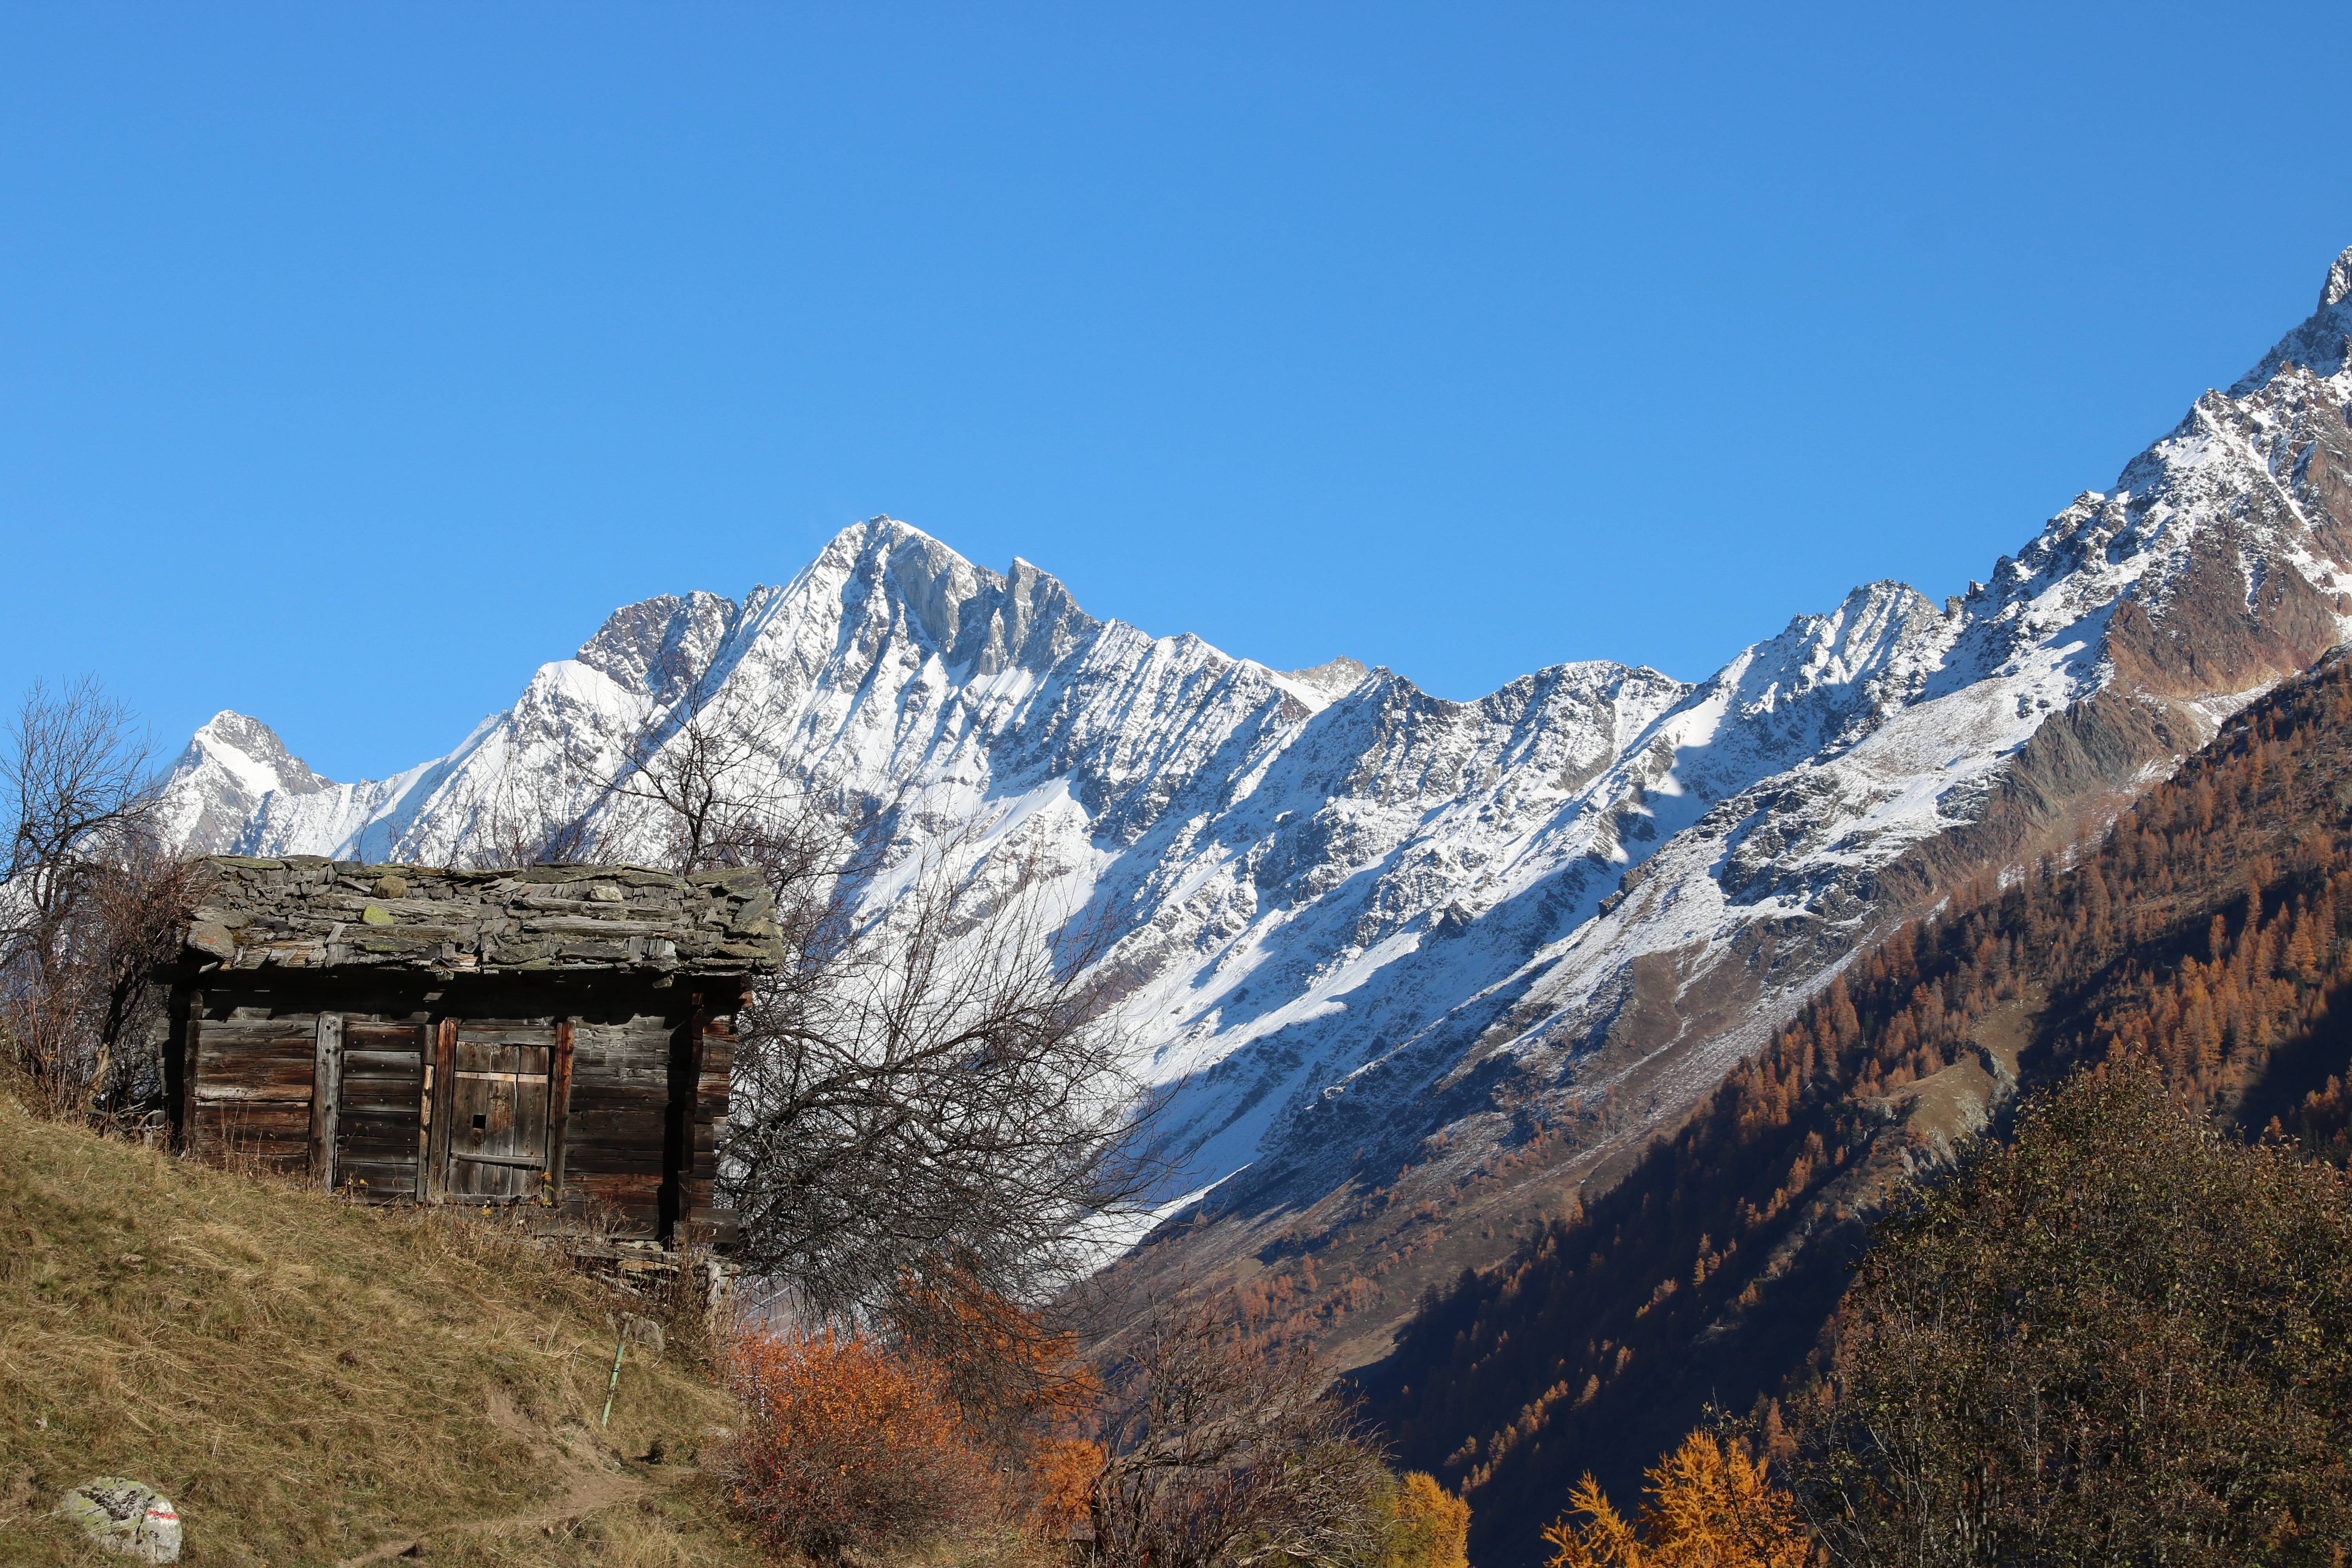
landscape, wilderness, walking, mountain, snow, adventure, valley, mountain range, alpine, ridge, alp, alps, backpacking, plateau, switzerland, alm, valais, landform, mountain pass, geographical feature, mountainous landforms, l tschental